Clevedon Court

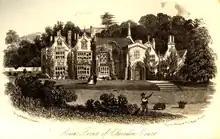
Clevedon Court, engraving from circa 1870

Much of the present house was built in the early 14th century by Sir John de Clevedon (d. 1336). There is speculation that it may lie on the site of a Roman building, based on excavations to the south of the house in 1961/62. The house incorporates remnants of a 13th-century building which lie at an angle to the rest of the house. It was situated nearly two miles inland from the parish church of St Andrew, which stands on the coast.